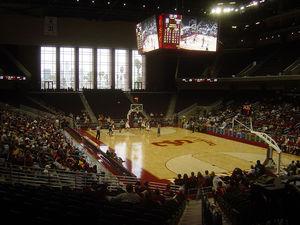
Le Galen Center est une salle omnisports située à l'angle sud-est de Jefferson Boulevard et Figueroa Street dans la zone d'Exposition Park de Los Angeles, il est juste en face du campus de l'Université de la Californie du Sud, et à proximité du Shrine Auditorium.